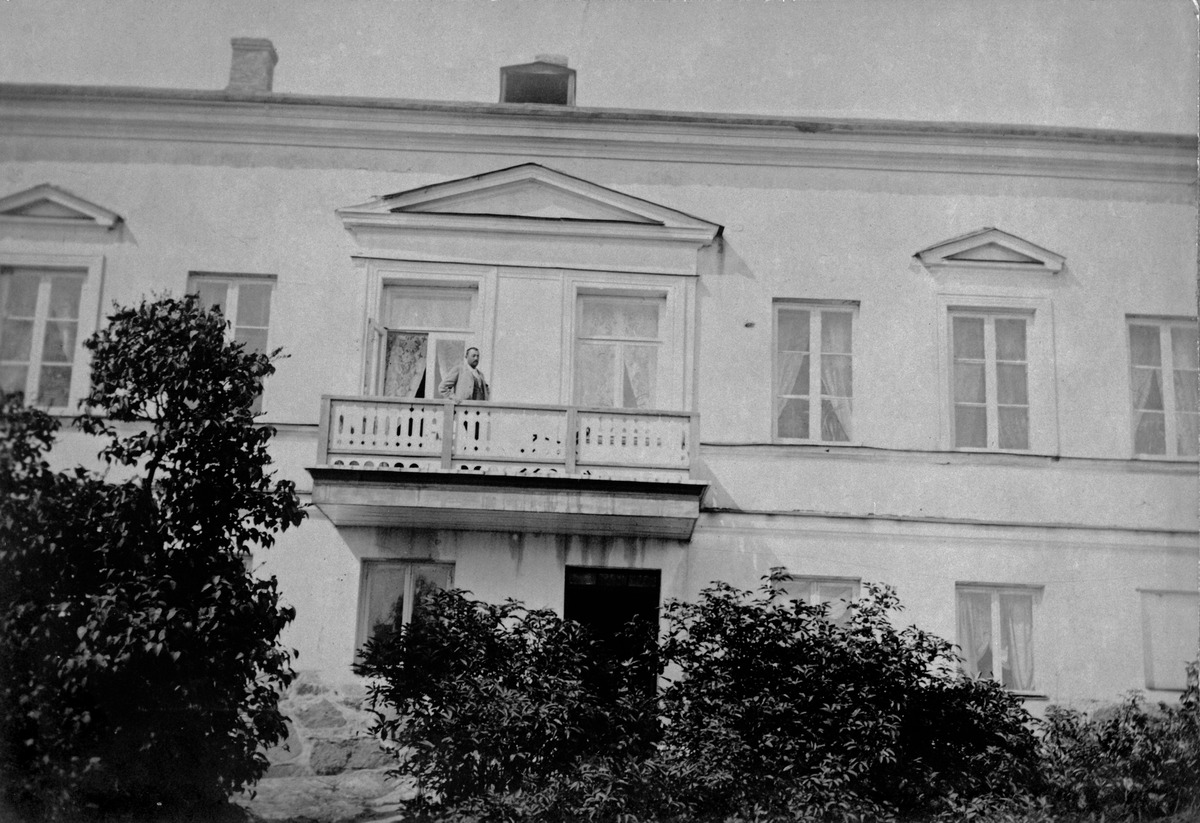
Lauttasaaren kartano
sisällön kuvaus: Lauttasaaren kartano. (= Otavantie 10). mustavalkoinen
Kuvaaja: Mitterhusen, Karl, valokuvaaja
Ajankohta: kuvausaika 1896
Paikka: Suomi, Uusimaa, Helsinki, Lauttasaari Helsinki, Otavantie 10
Aiheet: saaret, asuinrakennukset, kartanot, parvekkeet, kesä